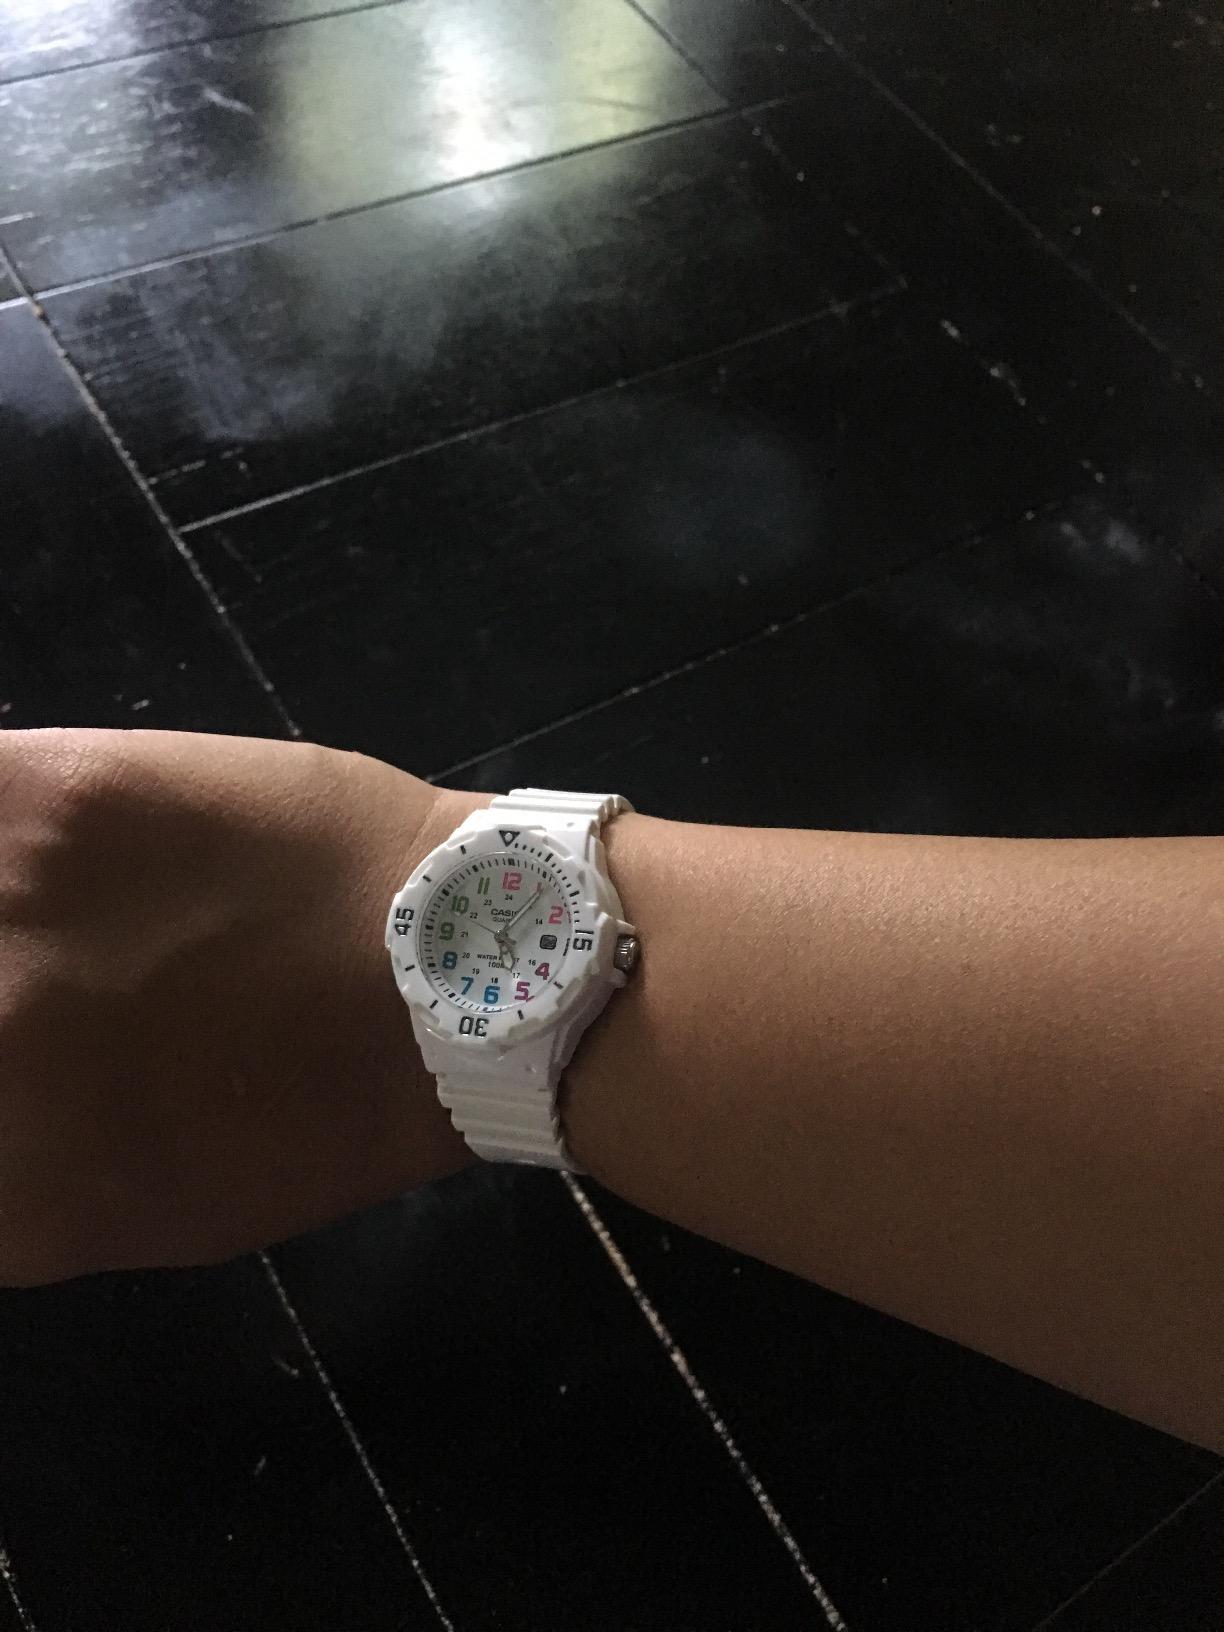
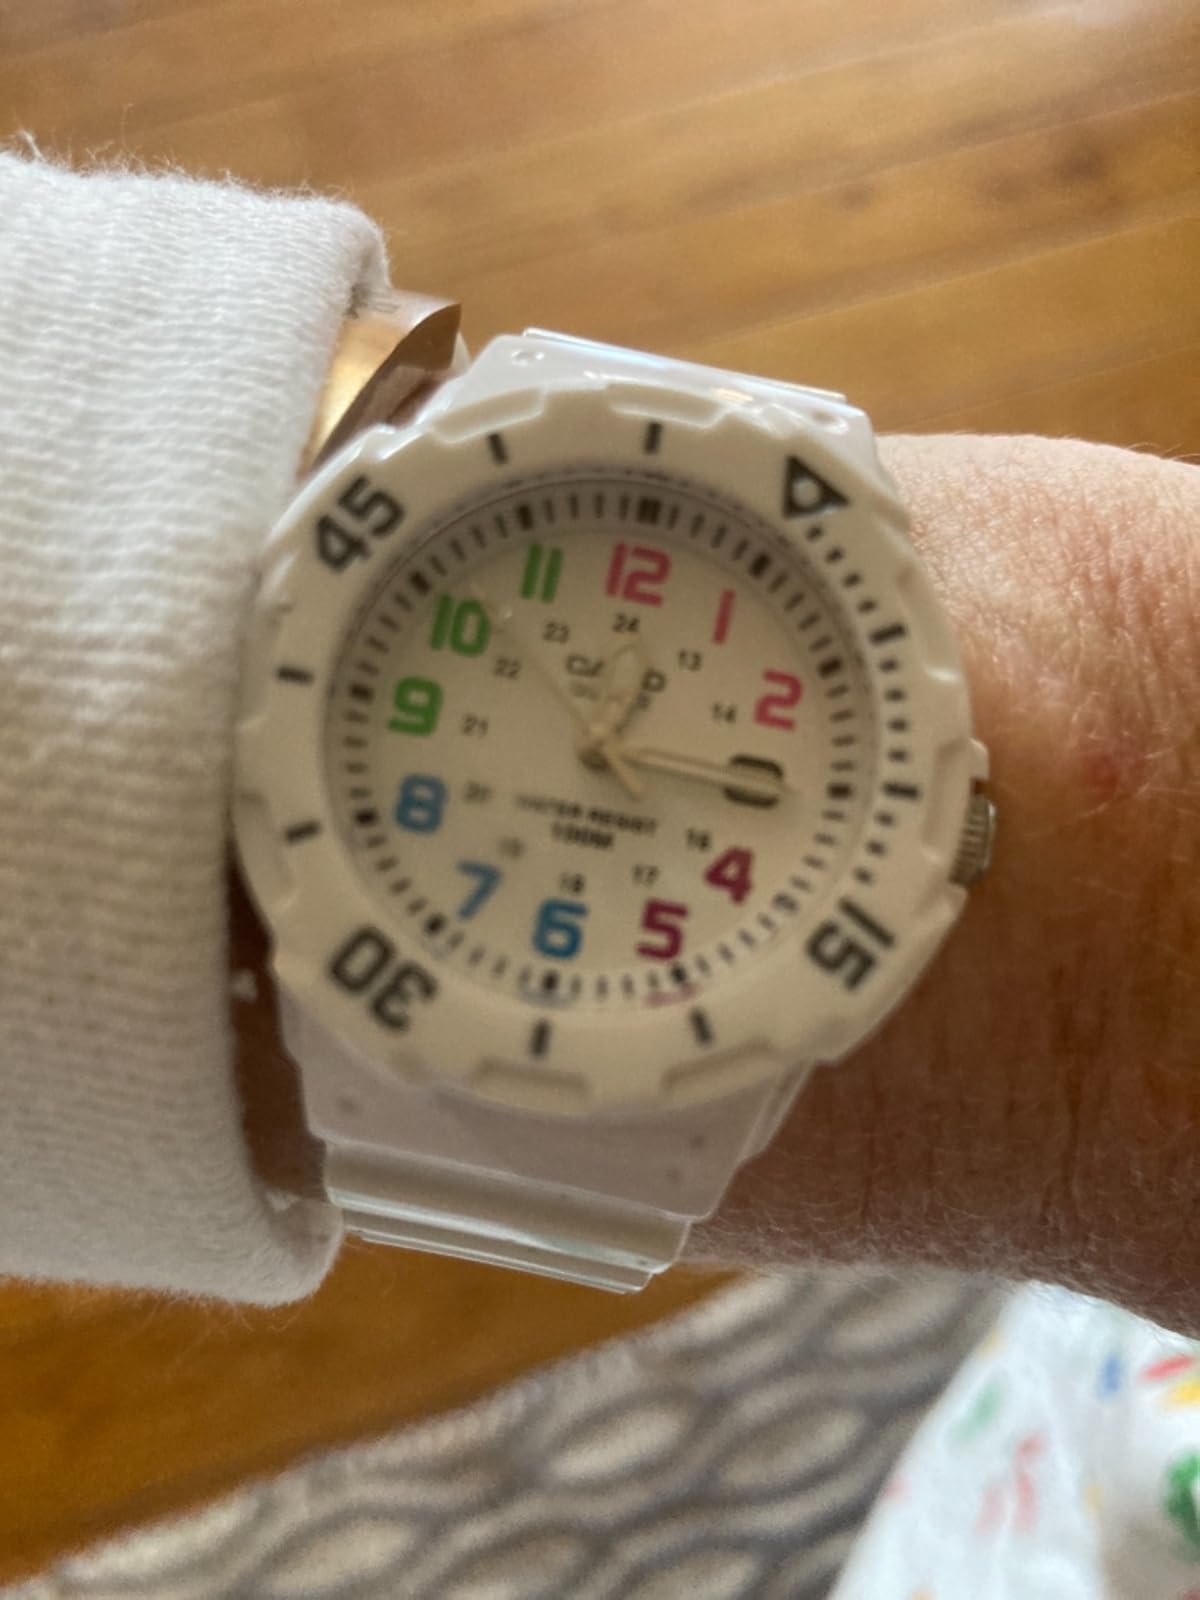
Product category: accessories_watch
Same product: yes